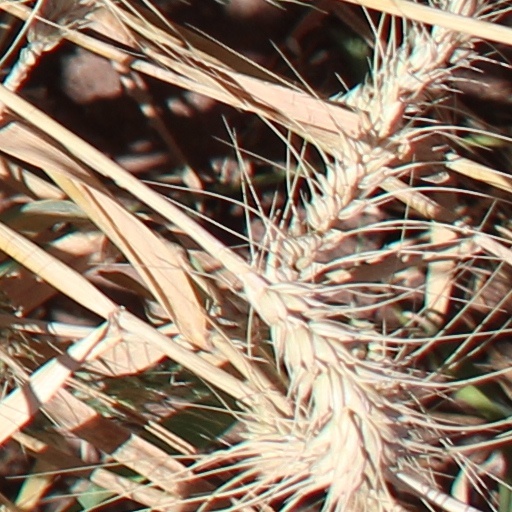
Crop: wheat